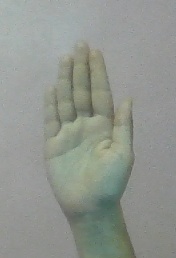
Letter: seen